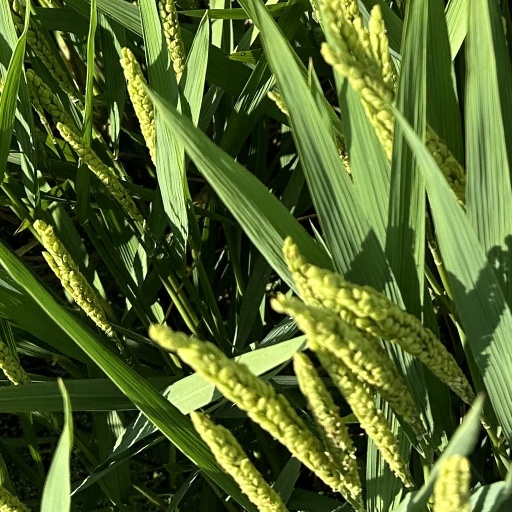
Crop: rice